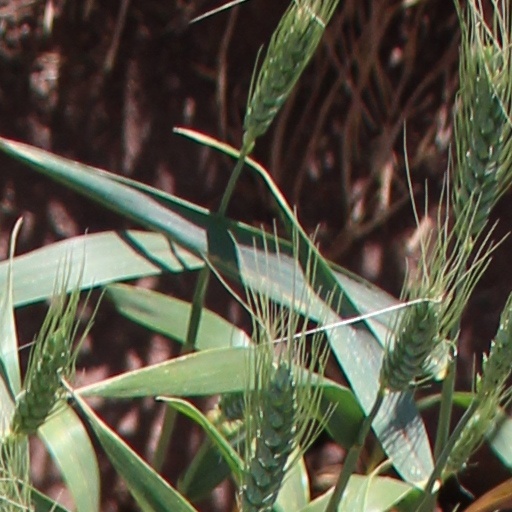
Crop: wheat